Saint Giles Church, Nymburk

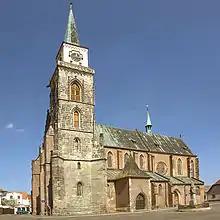
Church of St. Giles

Saint Giles Church is a church on the Kostelní Square in the centre of Nymburk in the Central Bohemian Region of the Czech Republic. The church was probably built in the 13th century, as well as the surrounding town, however, there are no preserved sources confirming its origins. The church is a three nave basilica with a long chancel and a tower in the front. There was also a second tower, but now there are only its remains.